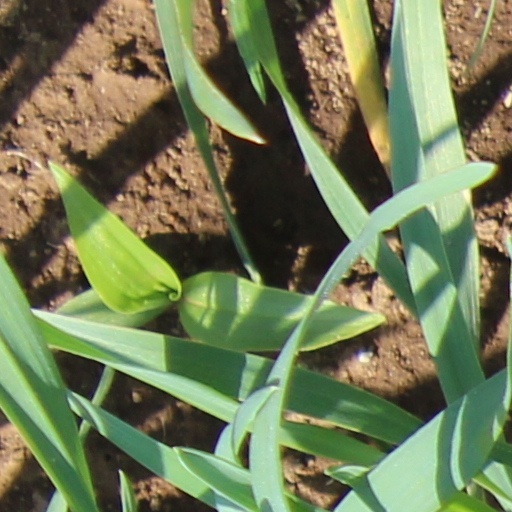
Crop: wheat